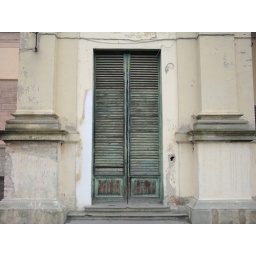
door of an abandoned building in florence